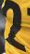
Number: 2